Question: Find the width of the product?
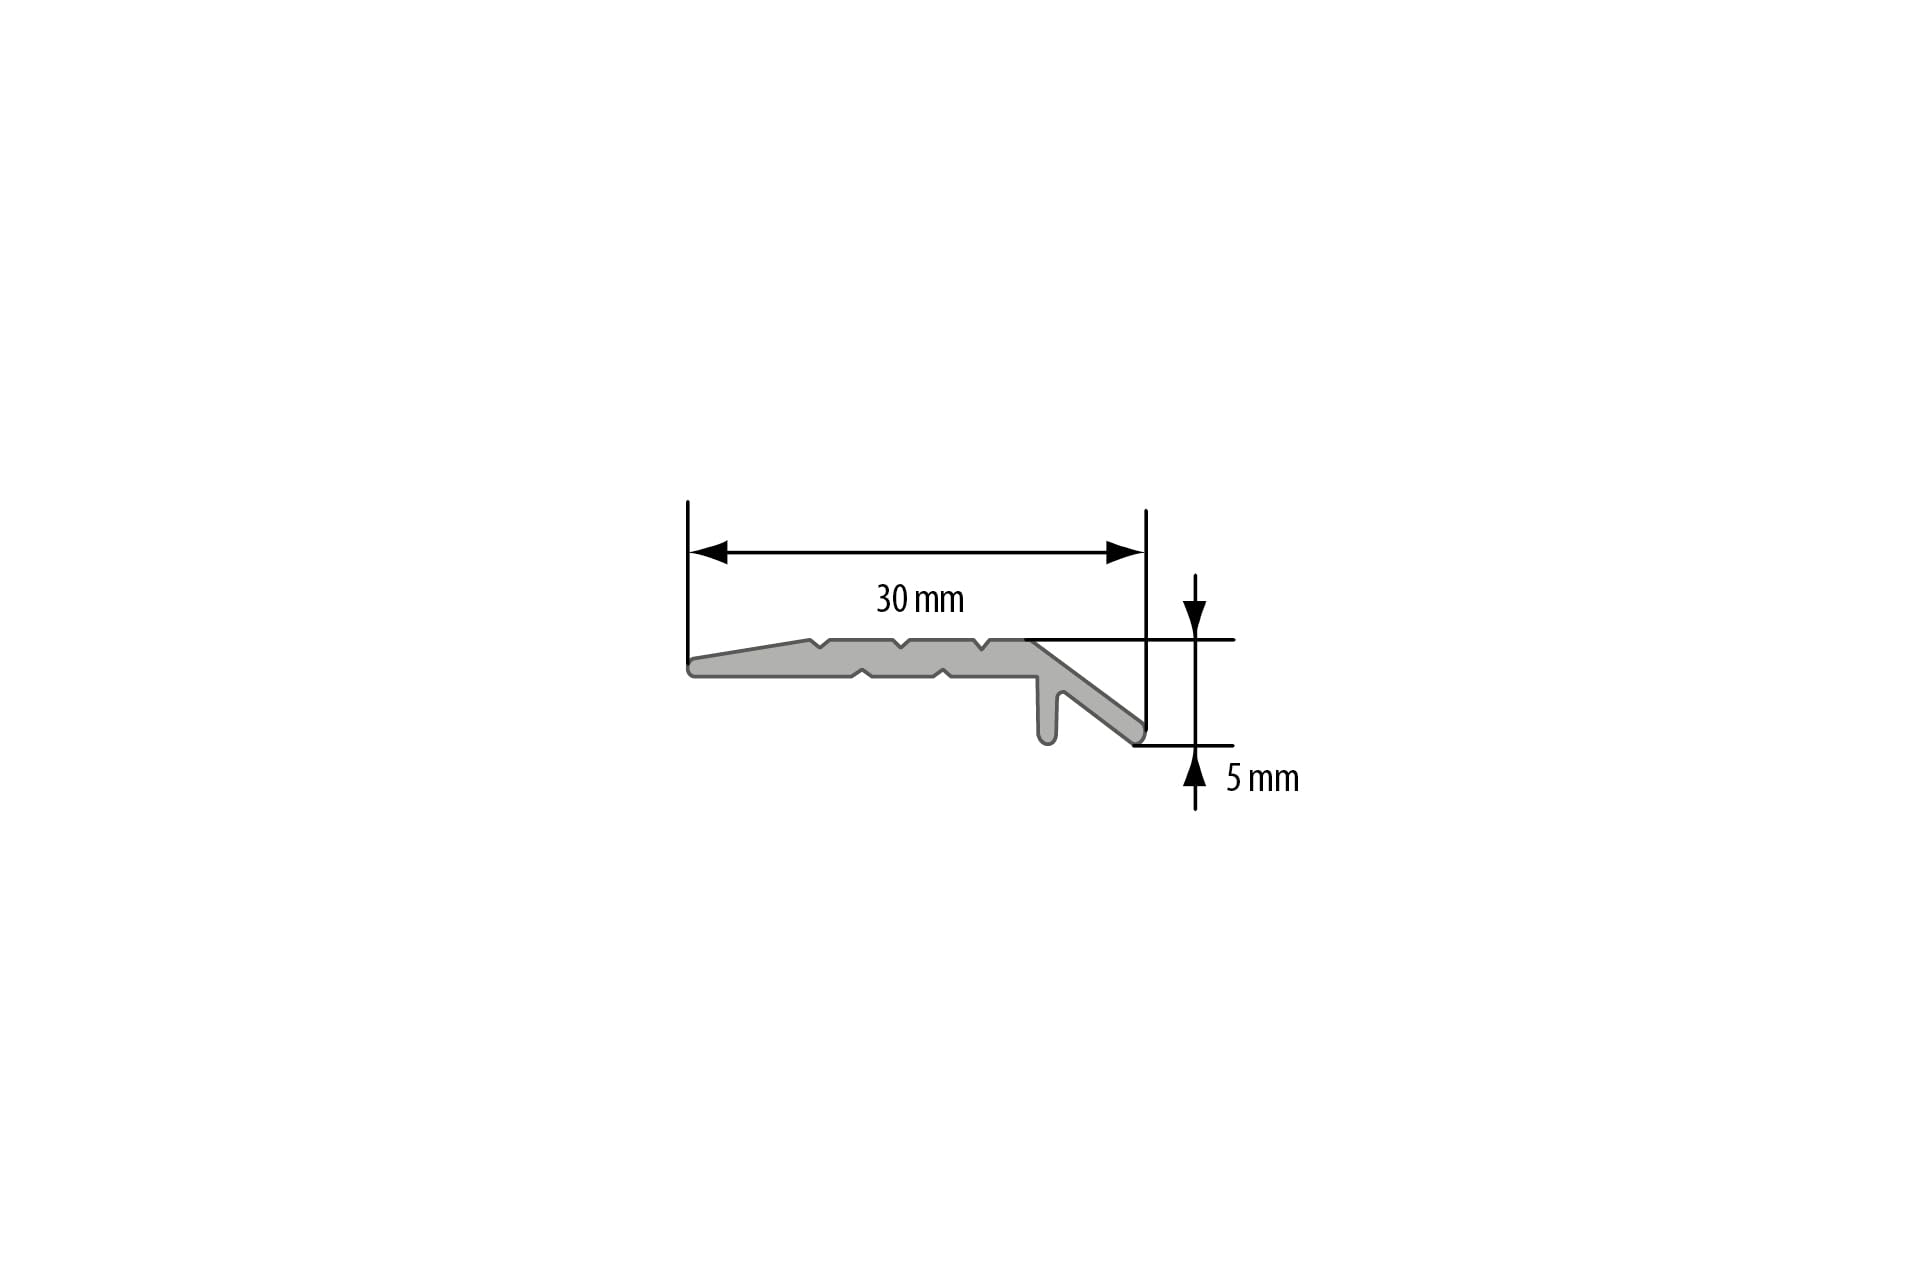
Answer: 30.0 millimetre